Melgund Castle

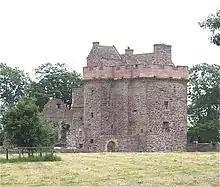
Melgund Castle in 2006, the restored battlements in new stone

The castle was built "in imitation of a 15th century keep with 16th century additions", although it may have incorporated earlier structures. It comprised a four-storey keep with an attic and a stair tower that appears to have been raised to act as a watchtower. Its two-storey domestic range on the east had a round tower at the north-east corner. One lintel has a carved shield with the initials D.B.